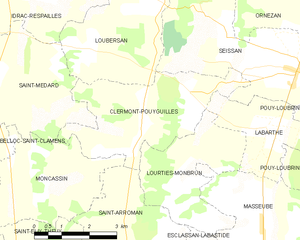
Clermont-Pouyguillès est une commune française située dans le département du Gers en région Occitanie.